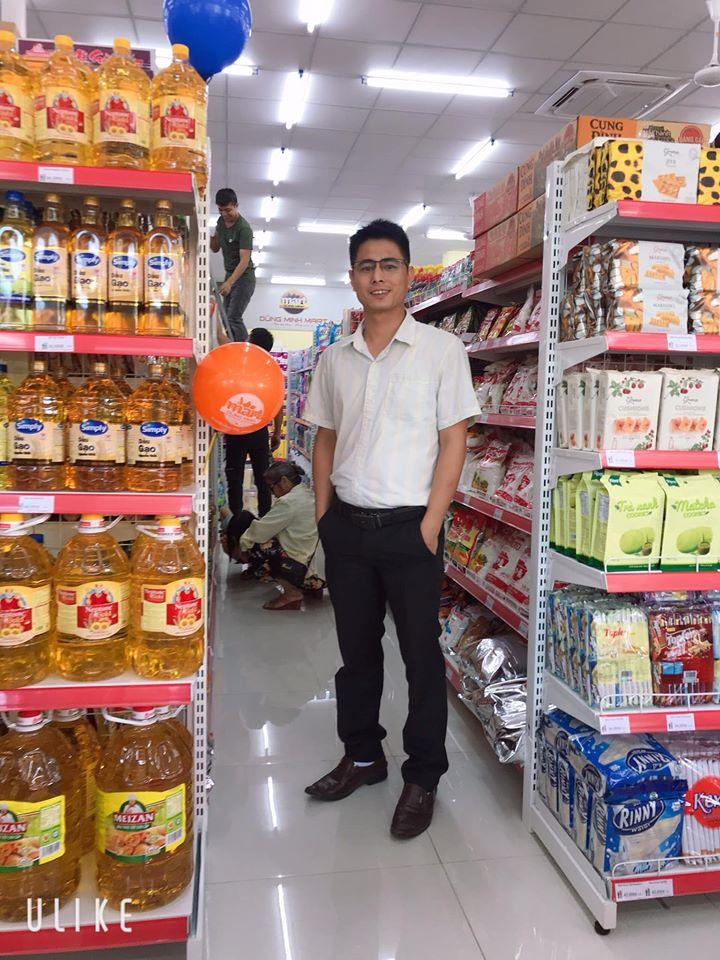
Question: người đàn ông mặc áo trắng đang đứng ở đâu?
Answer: ở một quầy bán hàng trong siêu thị